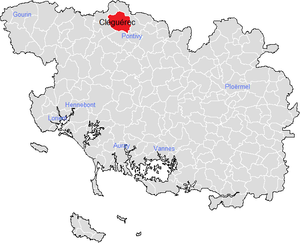
emplacement de Cléguérec dans le Morbihan
Cléguérec [klegeʁɛk] est une commune française située dans le département du Morbihan, en région Bretagne. La petite ville est la capitale du pays Chistr'per, qui doit son nom à la production locale et artisanale de poiré, c'est-à-dire de cidre de poire.